Tang Chi Ngong Building

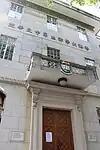
Tang Chi Ngong Building

The Tang Chi Ngong Building is a building of the University of Hong Kong. It is located on the main campus near Pok Fu Lam Road in Pok Fu Lam, Hong Kong Island, Hong Kong. It opened in 1931 and currently houses the Jao Tsung-I Petite Ecole. The exterior of the building became a declared monument in 1995.